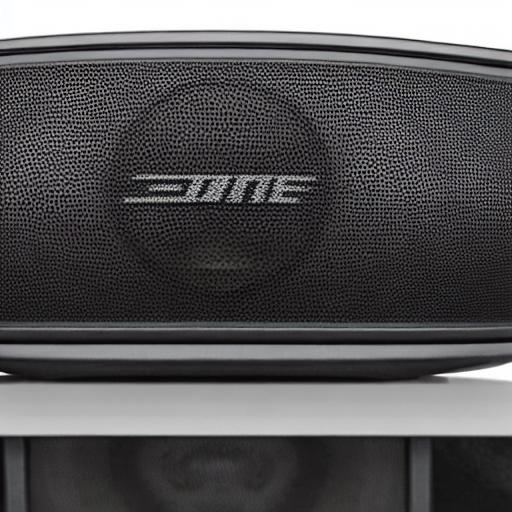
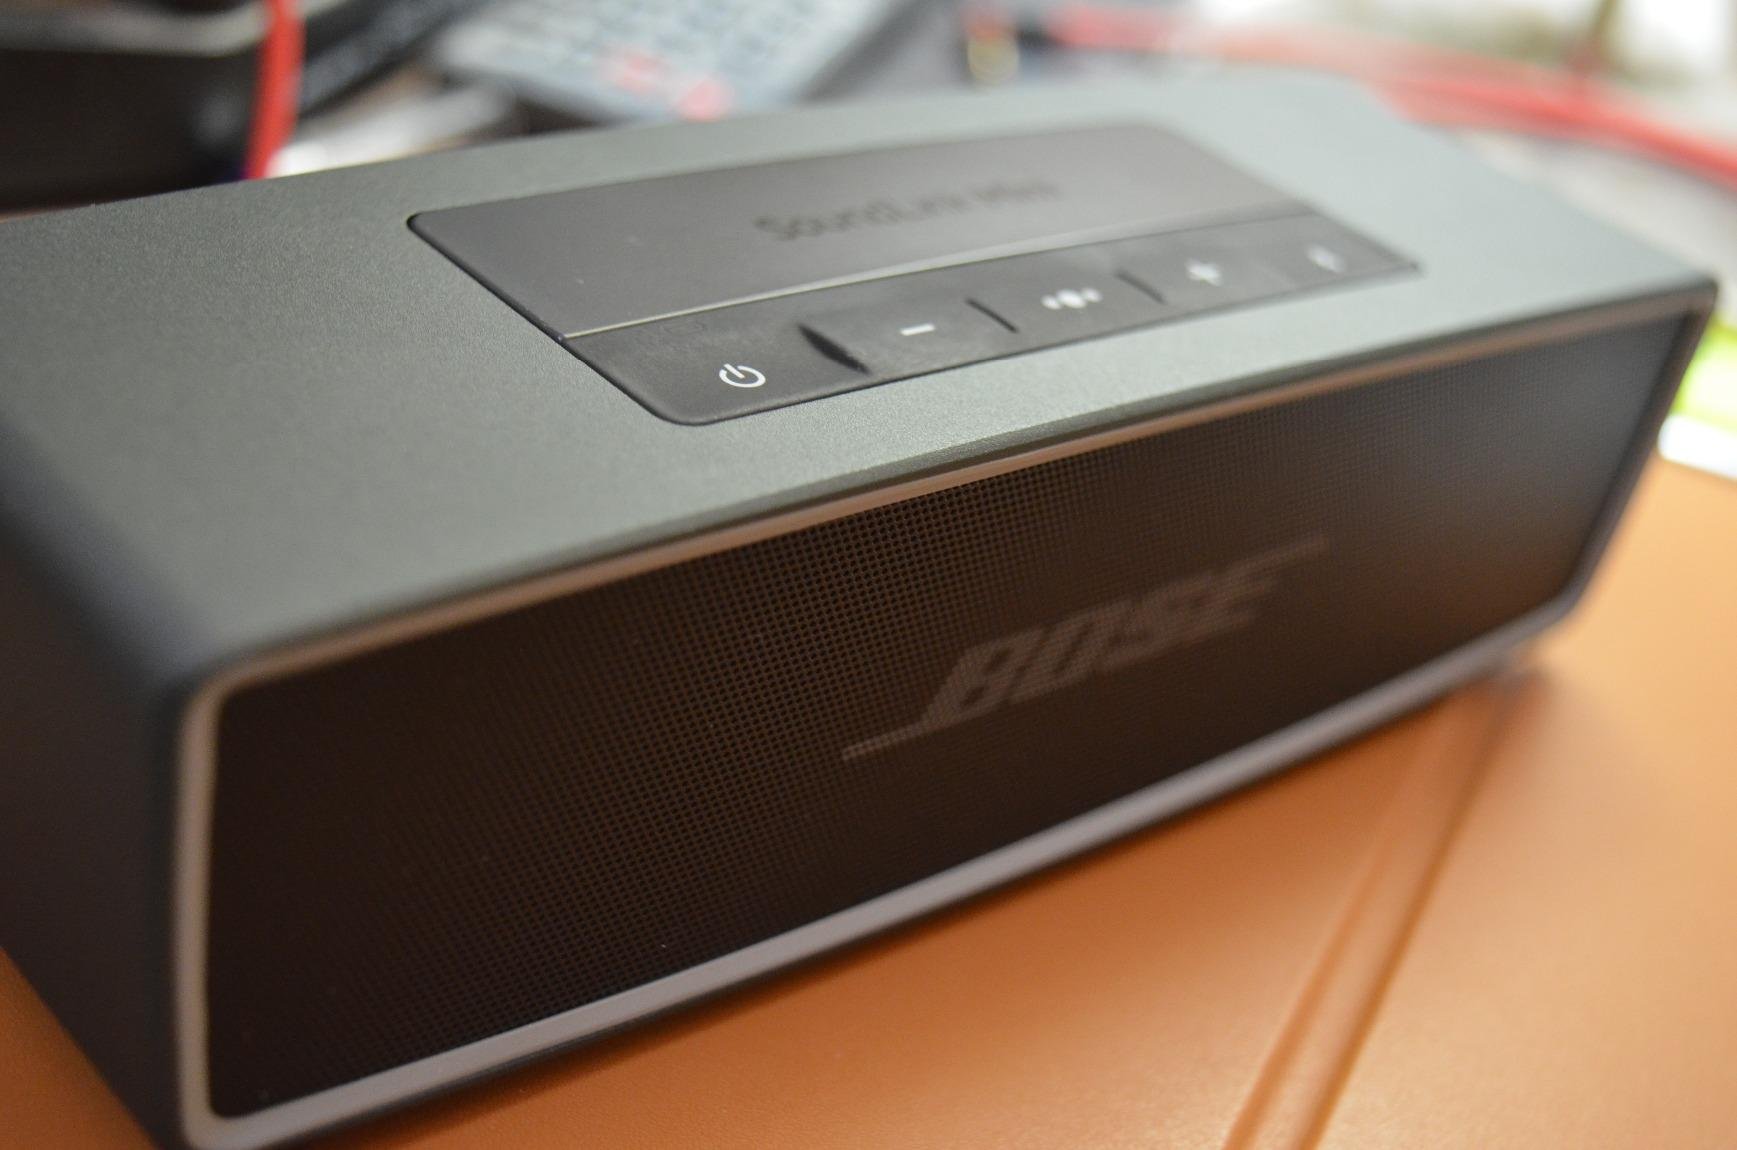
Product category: speaker
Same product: no